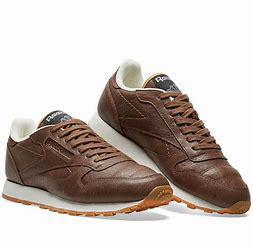
Brand: Reebok
Model: Classic Leather